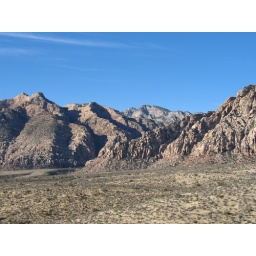
There's a sweet motorcycle bar around that corner...